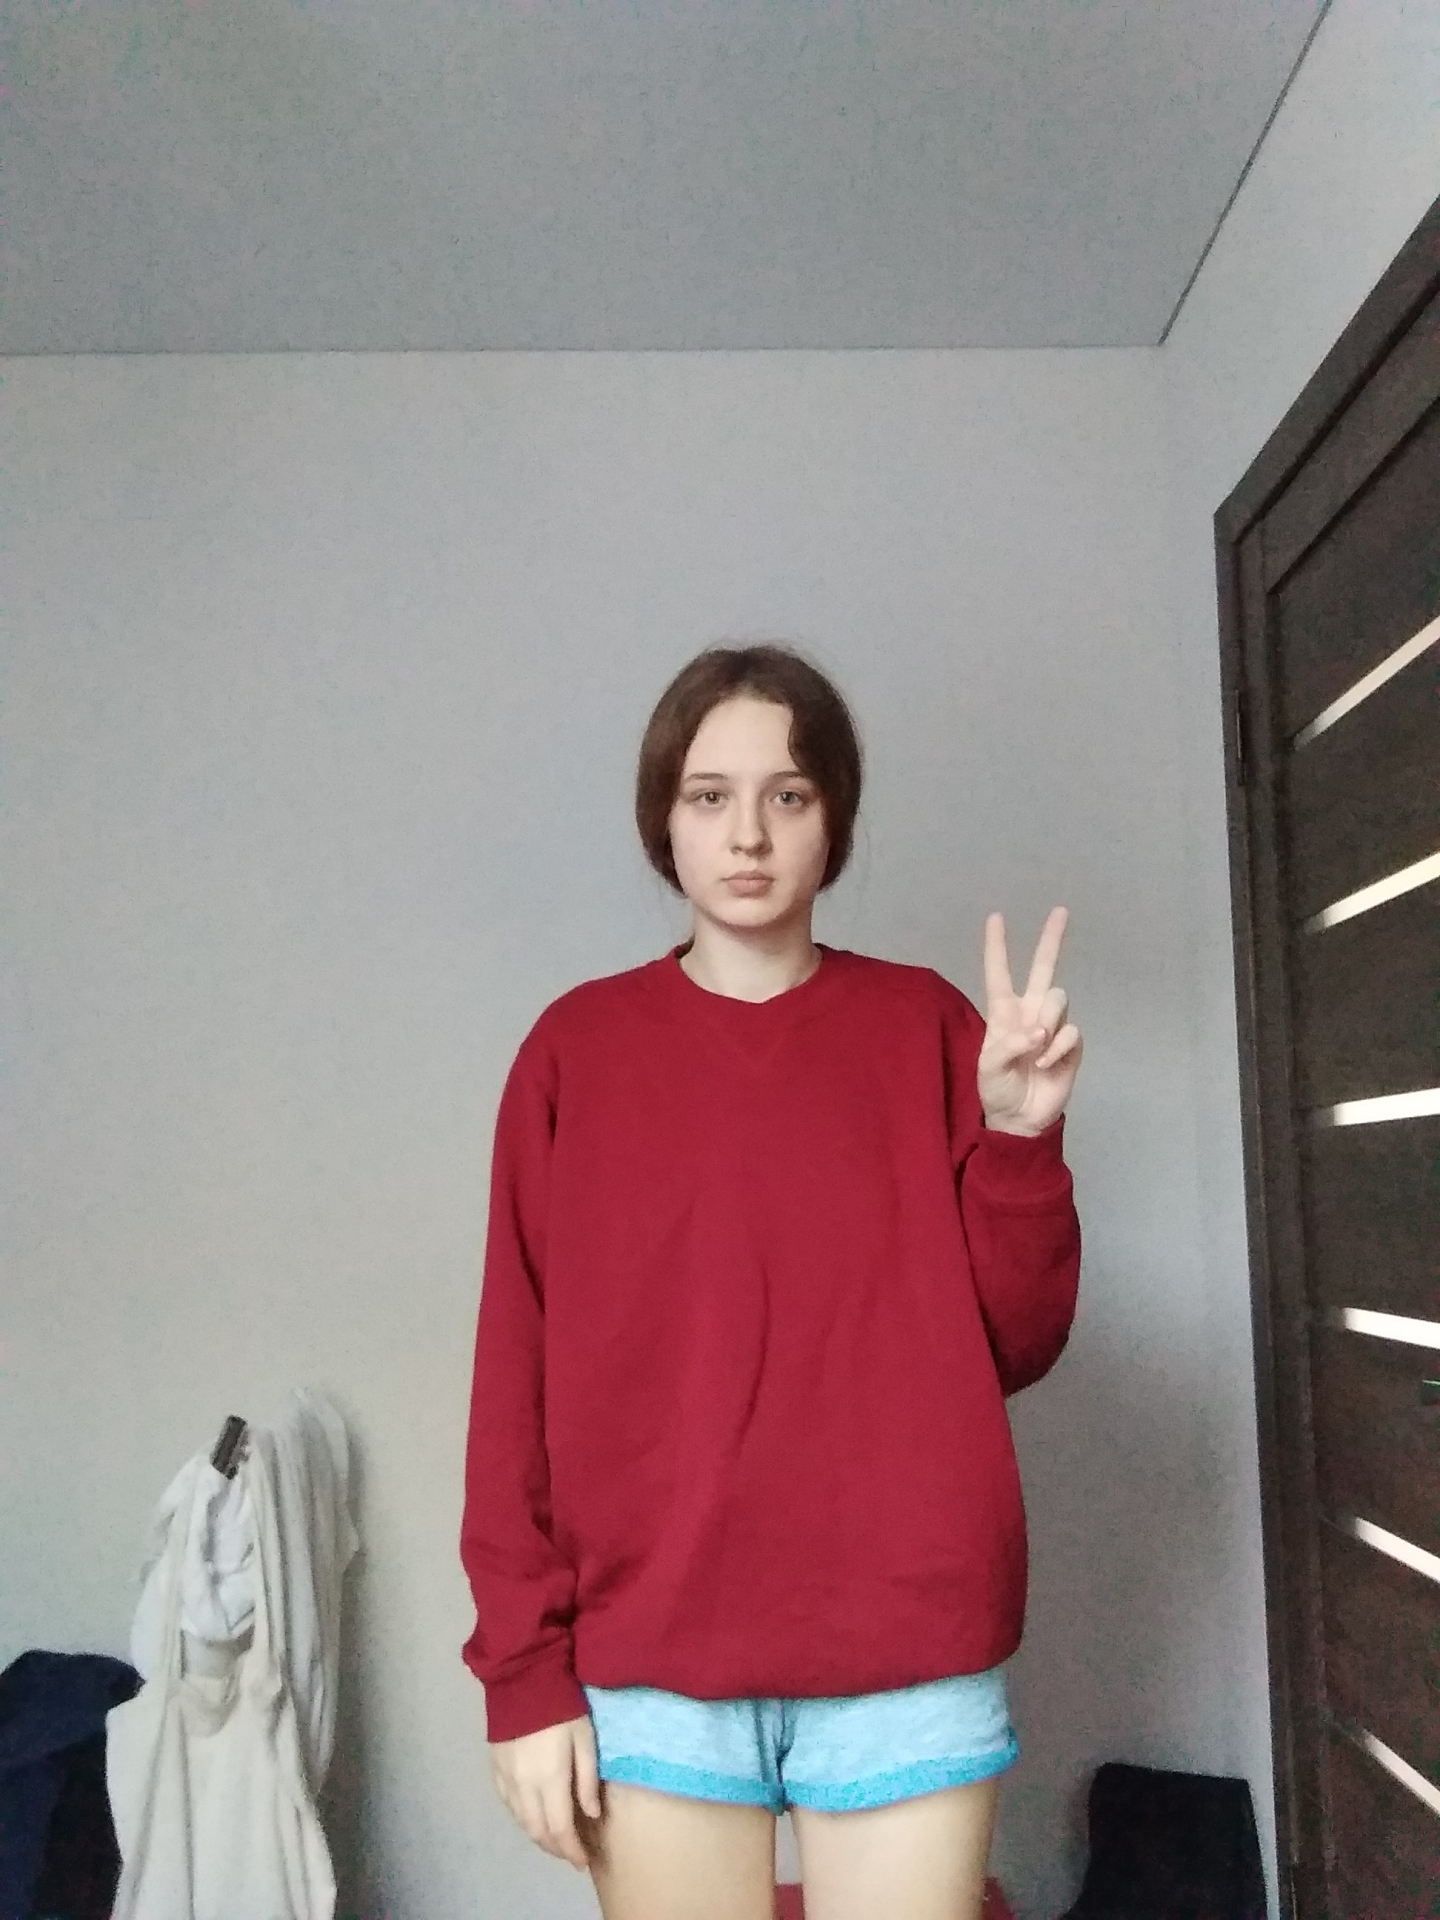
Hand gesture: peace